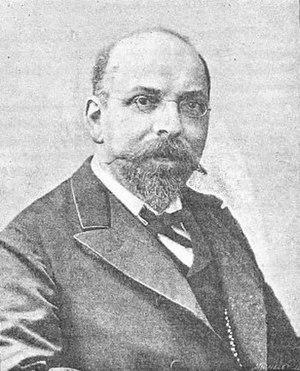
Alfred Giard par Eugène Pirou
Alfred Mathieu Giard, né le 8 août 1846 à Valenciennes et décédé le 8 août 1908 à Orsay, est un zoologiste français et homme politique français.